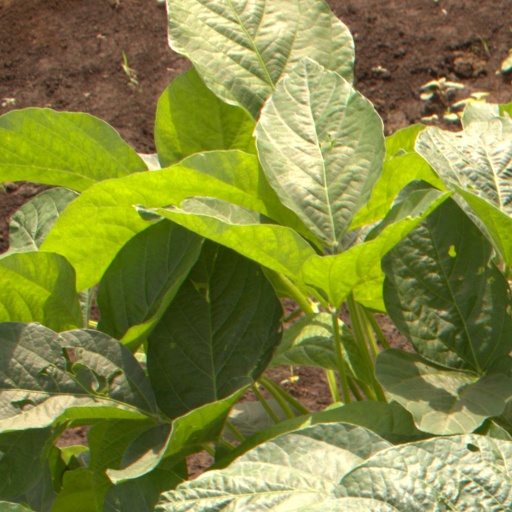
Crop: soybean